Okeechobee Plain

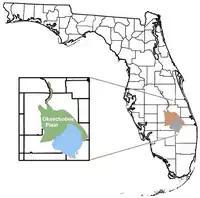
Depiction of location of Okeechobee Plain according to the FL EPA

The Okeechobee Plain is a major geologic feature of Florida formed during the Pliocene and Pleistocene epochs and named for Okeechobee County, Florida, United States.